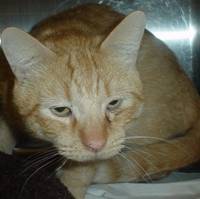
Label: cat